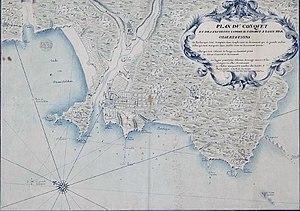
Plan du Conquet et des environs par Denis de la Voye (décédé en 1708).
Le Conquet [lə kɔ̃kε] est une commune française du département du Finistère, en région Bretagne.